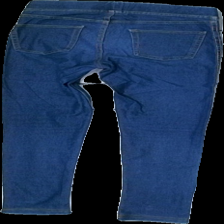
View: back
Type: Tights
Category: Children
Brand: H&M
Colors: Blue
Material: 80% Cotton 20% Polyester
Cut: Regular
Size: 140
Season: All
Price range: 50-100
Recommended usage: Reuse
Description: Blue leggings